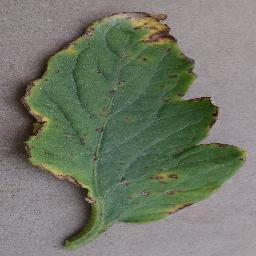
Label: Tomato___Bacterial_spot